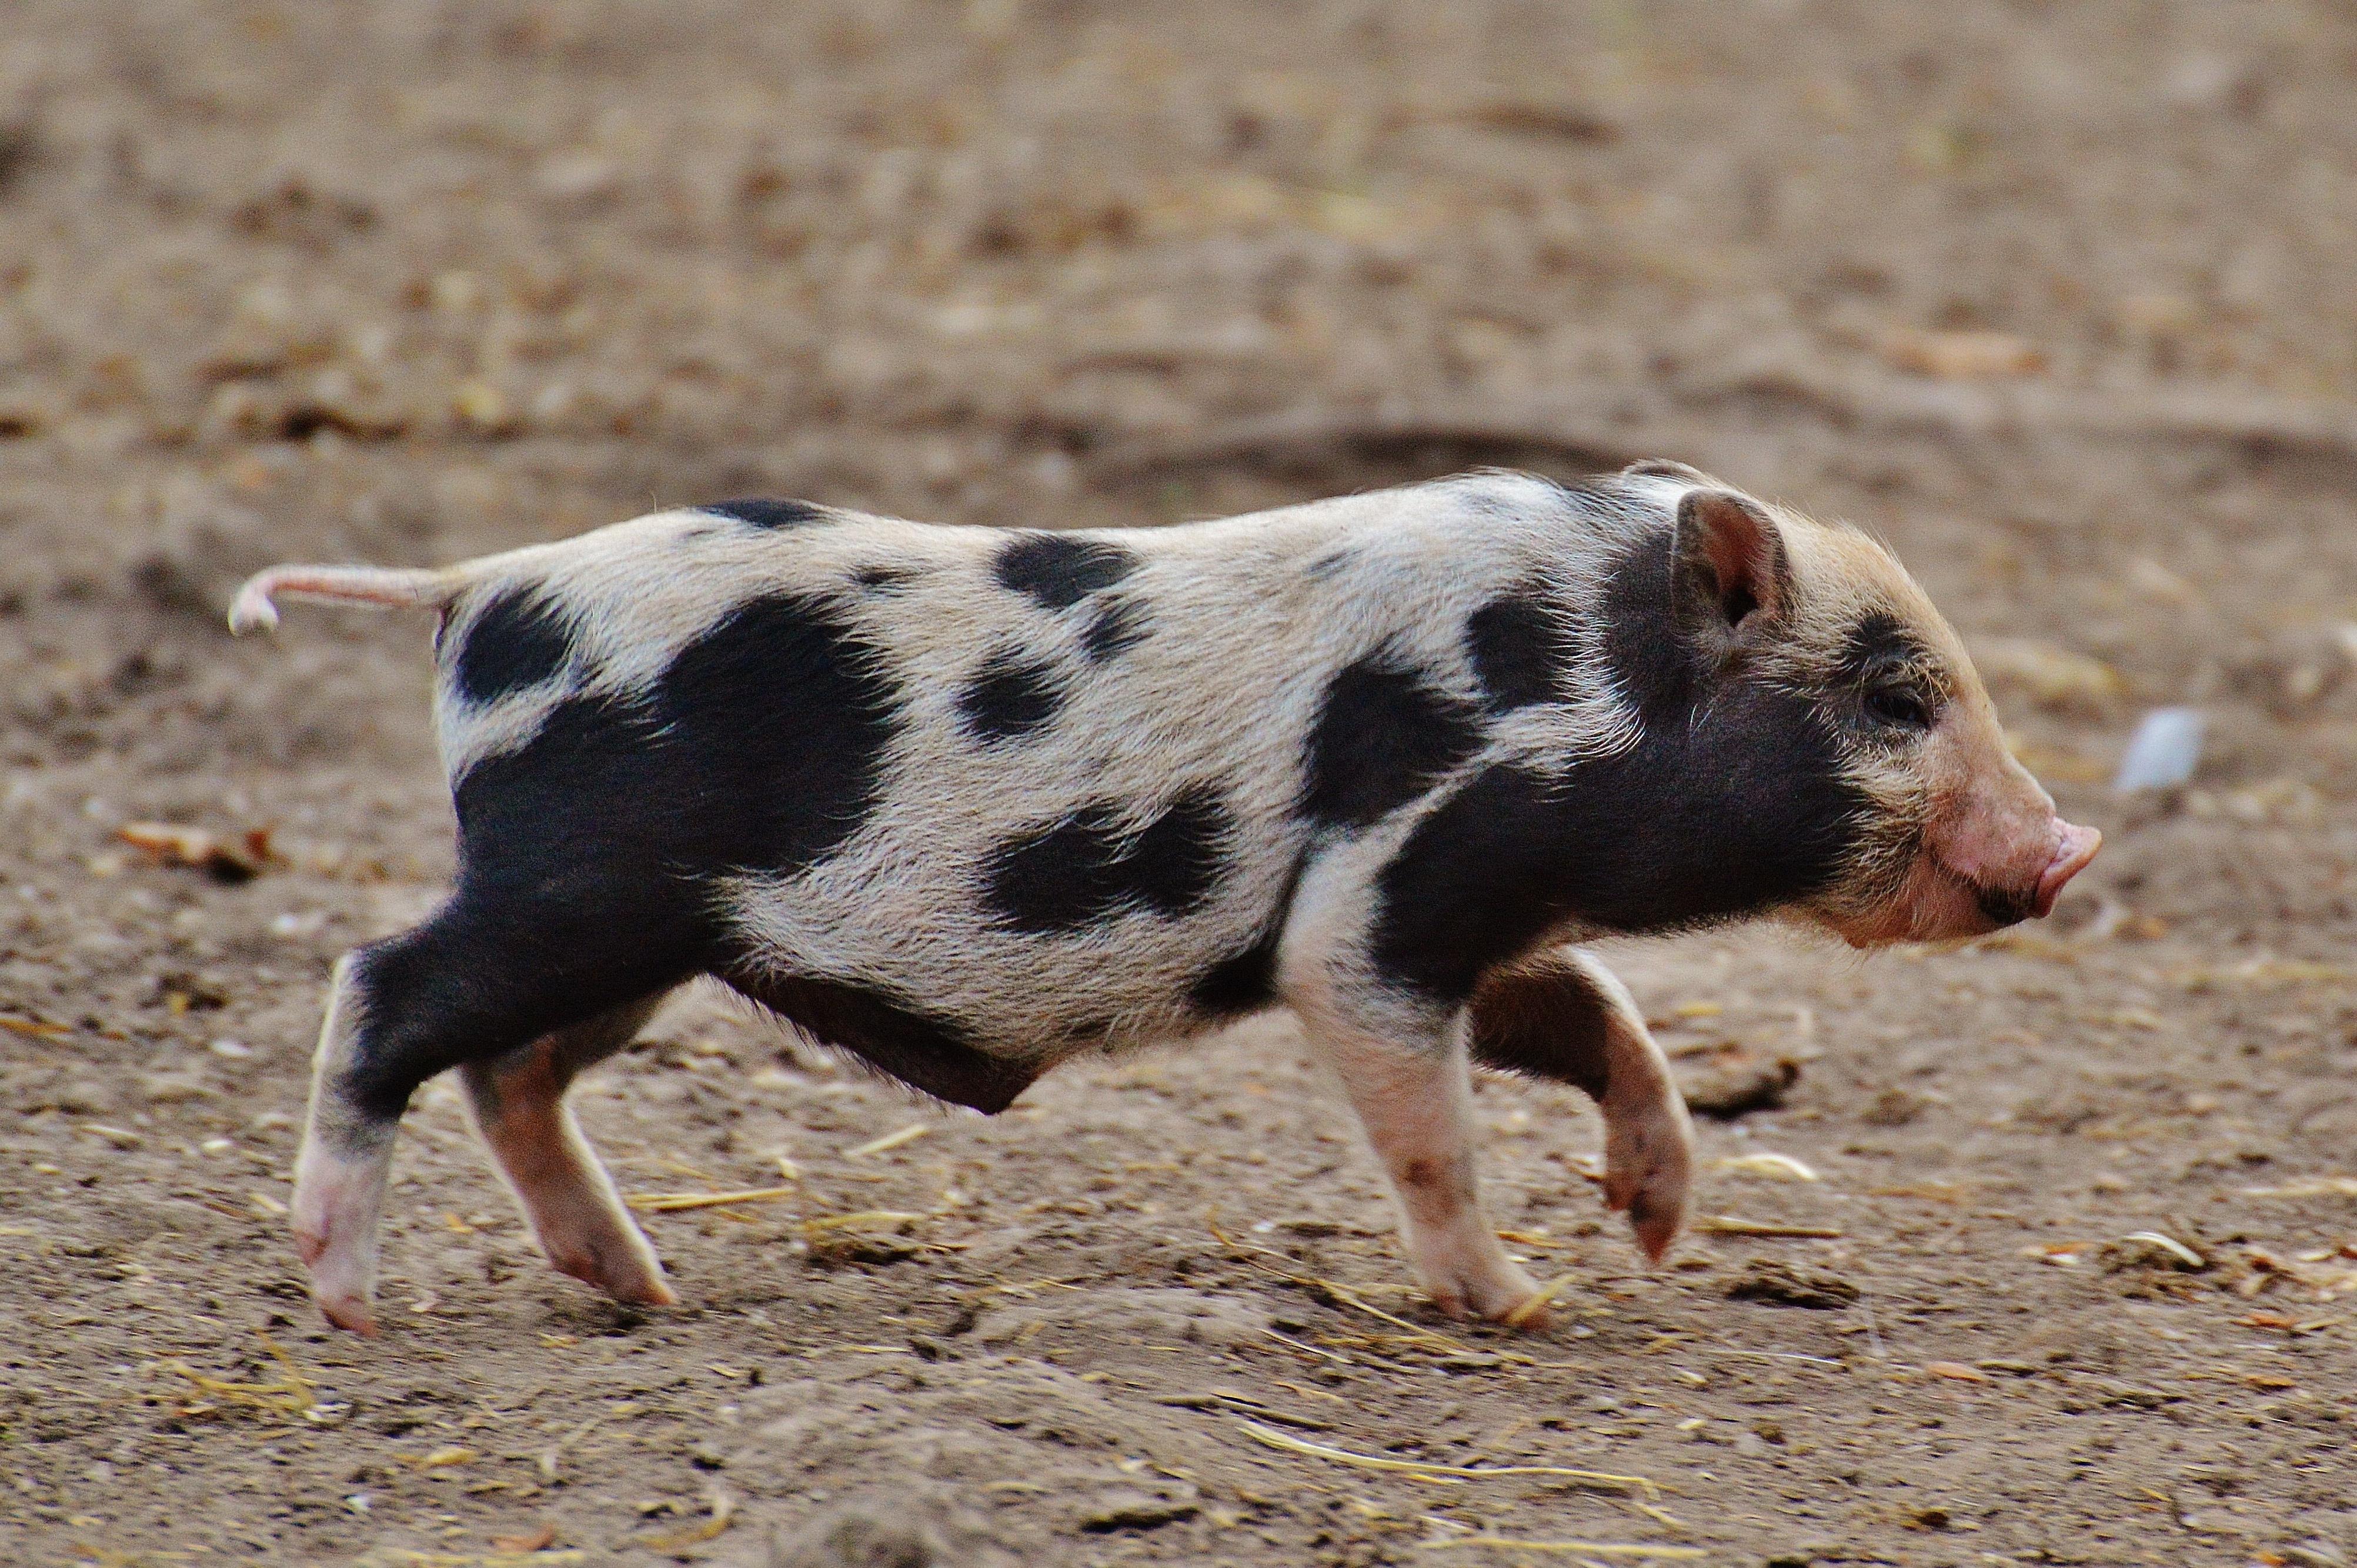
play, sweet, cute, mammal, fauna, piglet, vertebrate, funny, mini, pig, wildpark poing, small pigs, domestic pig, pig like mammal